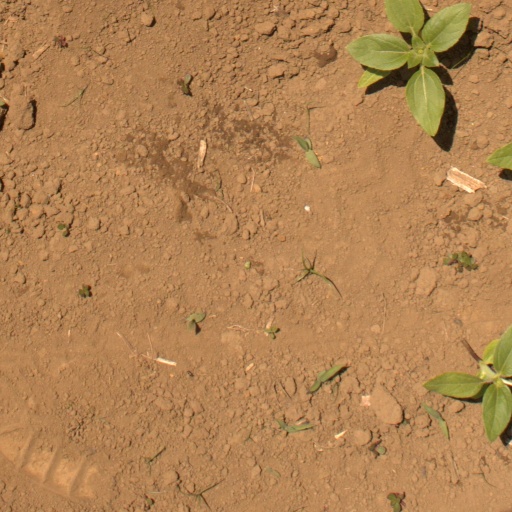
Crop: Jerusalem artichoke